John C. Osgood

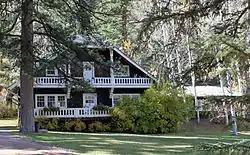
Gamekeeper's Lodge

A dominant feature one mile from Redstone is Cleveholm Manor, commonly called "Redstone Castle" or "Osgood Castle", an opulent 42-room Tudor-style mansion that Osgood built for his second wife, Swedish Countess Alma Regina Shelgrem. Construction of the 24,000 ft residence, which was designed by New York architects Boal and Harnois, began in 1897 and was completed in 1901 at a cost of $50,000 ($ in modern dollars).